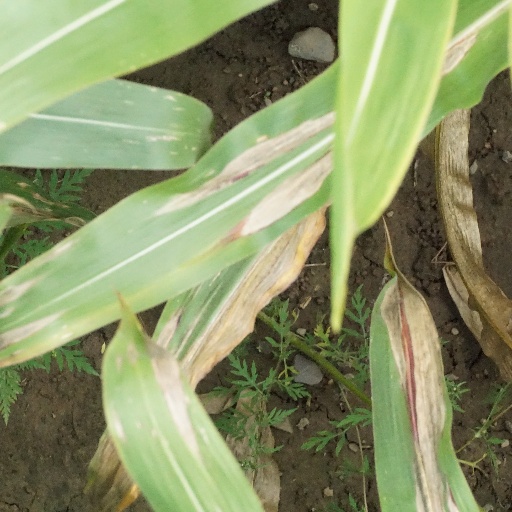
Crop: maize; corn